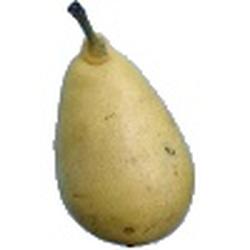
Label: Pear